Purl

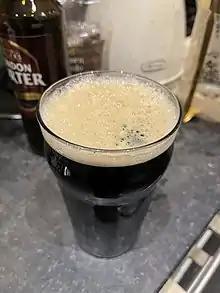
A freshly-mulled pint of Dog's Nose (so called because wet and black), one of the mid-19th century descendants of the original (wormwood) purl, containing London porter, gin, brown sugar and sometimes also nutmeg

Shakespeare mentions purl in his play, "The Merry Wives of Windsor". Samuel Pepys recorded in his diary entry for February 19, 1660, "Thence forth to Mr Harper's to drink a draft of purle, whither by appointment Monsieur L'Impertinent". On March 21, 1662, he writes, "Thence to Westminster Hall ... Here I met with Chetwind, Parry, and several others, and went to a little house behind the Lords' house to drink some wormwood ale, which doubtless was a bawdy house, the mistress of the house having the look and dress".